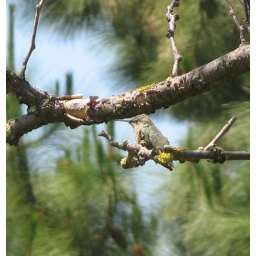
A female blackchinned hummingbird blends in with the tree branch.